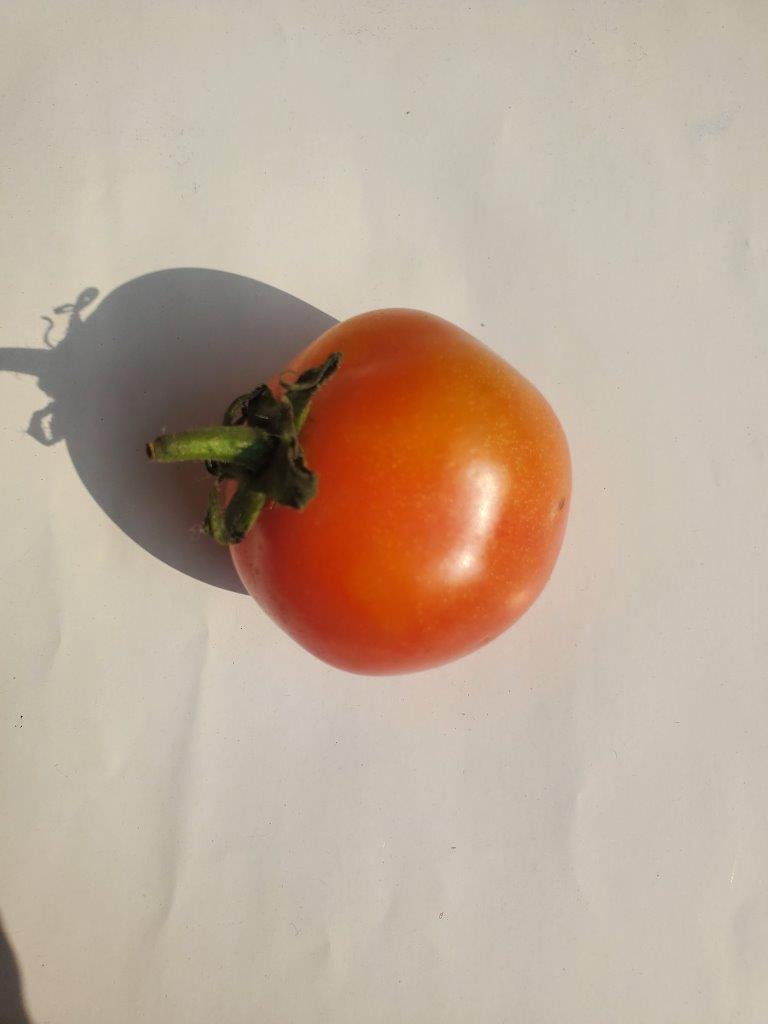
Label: Fresh